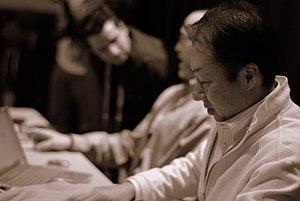
Kōji Kondō à la Game Developers Conference en 2007.
The Legend of Zelda: Symphony of the Goddesses est une tournée musicale basée sur la série de jeux vidéo The Legend of Zelda et produite par Jeron Moore.
Koji Kondo, né le 13 août 1961 à Nagoya, est un compositeur et musicien japonais qui a essentiellement travaillé pour le compte de Nintendo. Il a composé les musiques originales de la plupart des jeux marquants de la société de Kyoto dont les bandes originales des séries Super Mario et The Legend of Zelda. Il est l'un des premiers compositeurs de musique de jeux vidéo et considéré comme un artiste majeur du genre.
The Legend of Zelda, ou simplement Zelda, est une série de jeux vidéo d'action-aventure produite par la société japonaise Nintendo et créée par Shigeru Miyamoto et Takashi Tezuka. Depuis 1986 et la sortie du jeu The Legend of Zelda sur la console NES, dix-neuf jeux font officiellement partie de la saga. Plusieurs rééditions, remakes et jeux dérivés ont également vu le jour.